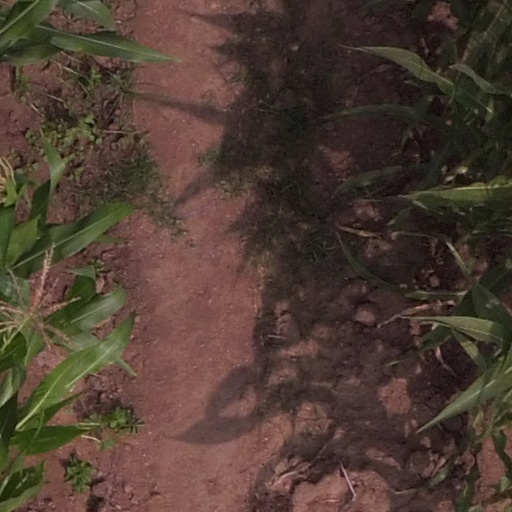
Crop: maize; corn